List of Hindu temples in West Bengal

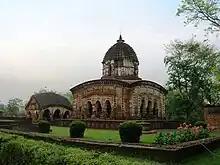
Bishnupur – "Radhamadhab-Temple" (1739)

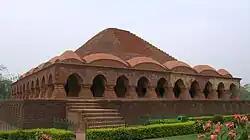
Bishnupur – "Rasmancha-Temple" (1600)

Early temples of the 16th century have rarely been preserved; they consisted only of a Cella (garbhagriha) with a square layout (see Puthia Temple Complex).